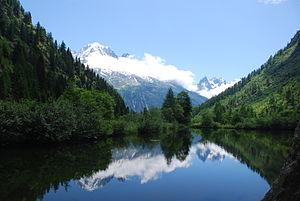
Massif du Mont-Blanc depuis le col des Montets
La région Rhône-Alpes regroupe huit départements : l'Ain, l'Ardèche, la Drôme, l'Isère, la Loire, le Rhône, la Savoie et la Haute-Savoie. Deuxième région de France en superficie après Midi-Pyrénées, Rhône-Alpes est également la deuxième en population après l'Île-de-France. Sa préfecture est Lyon.